H.M.S. Pinafore

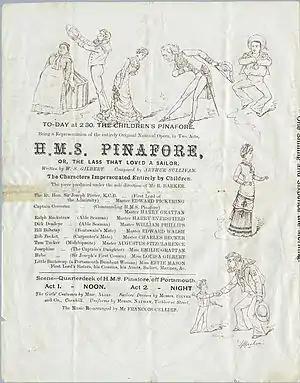
1880 programme for Carte's "Children's Pinafore"

Approximately 150 unauthorised productions of "Pinafore" sprang up in the United States in 1878 and 1879, and none of these paid royalties to the authors. Gilbert and Sullivan called them "pirated", although the creators did not have any international copyright protection. The first of these productions, opening at the Boston Museum on 25 November 1878, made such a splash that the piece was quickly produced in major cities and on tour by dozens of companies throughout the country. Boston alone saw at least a dozen productions, including a juvenile version described by Louisa May Alcott in her 1879 story, "Jimmy's Cruise in the Pinafore". In New York, different productions of the piece played simultaneously in eight theatres within five blocks of each other and in six theatres in Philadelphia. A production by Gorman's Philadelphia Church Choir Company, orchestrated by John Philip Sousa and starring Louis De Lange as Sir Joseph, played on Broadway and toured in the U.S. throughout 1879; Sousa's orchestration was also used in Australasia.